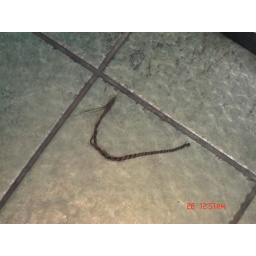
The nappy braid on the bathroom floor in Freaky's